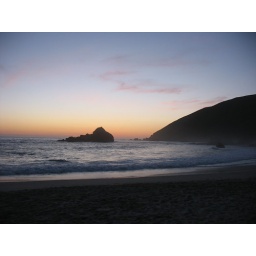
Pacific coast road trip, 2008. April 11, 2008. Pfeiffer Beach off of CA 1, near Big Sur, CA.